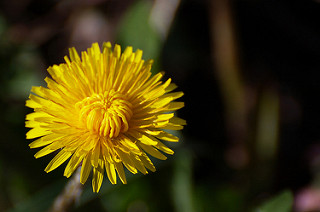
Flower: dandelion